SS-Green Light Racing

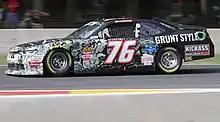
Spencer Boyd in the No. 76 in 2018

In April 2014, the team announced a partnership with Viva Motorsports to field the No. 55 car usually ran by Jamie Dick in select races. The team was fielded in the races that Viva wasn't using the No. 55 car. SS-Green Light's Nationwide Series program debuted on April 11 at Darlington Raceway with veteran Todd Bodine. Jimmy Weller III made his series debut the next week at Richmond, finishing 40th after a mechanical failure. Bodine ran a second race at Dover. Timmy Hill, Andy Lally, Caleb Roark and David Starr all ran single races for the team.